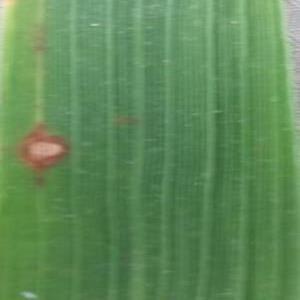
Disease: Blast